Gympie railway station

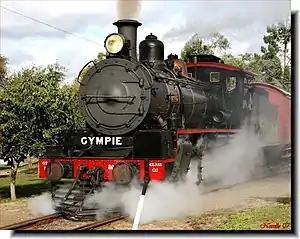
Mary Valley Rattler Queensland C17 class locomotive hauling the "Valley Rattler" at Imbil

Within a year of the line opening, Gympie representatives began lobbying for a rail link to Brisbane and on 17 July 1891, the Gympie to Brisbane line was opened. This is when the original building was relocated from the end of the track to the southern side of the line, allowing the line to pass through Gympie.